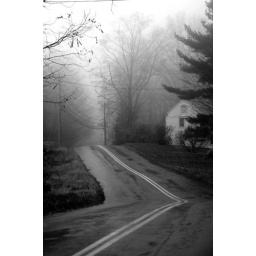
The road leading up to church hill in redding ct